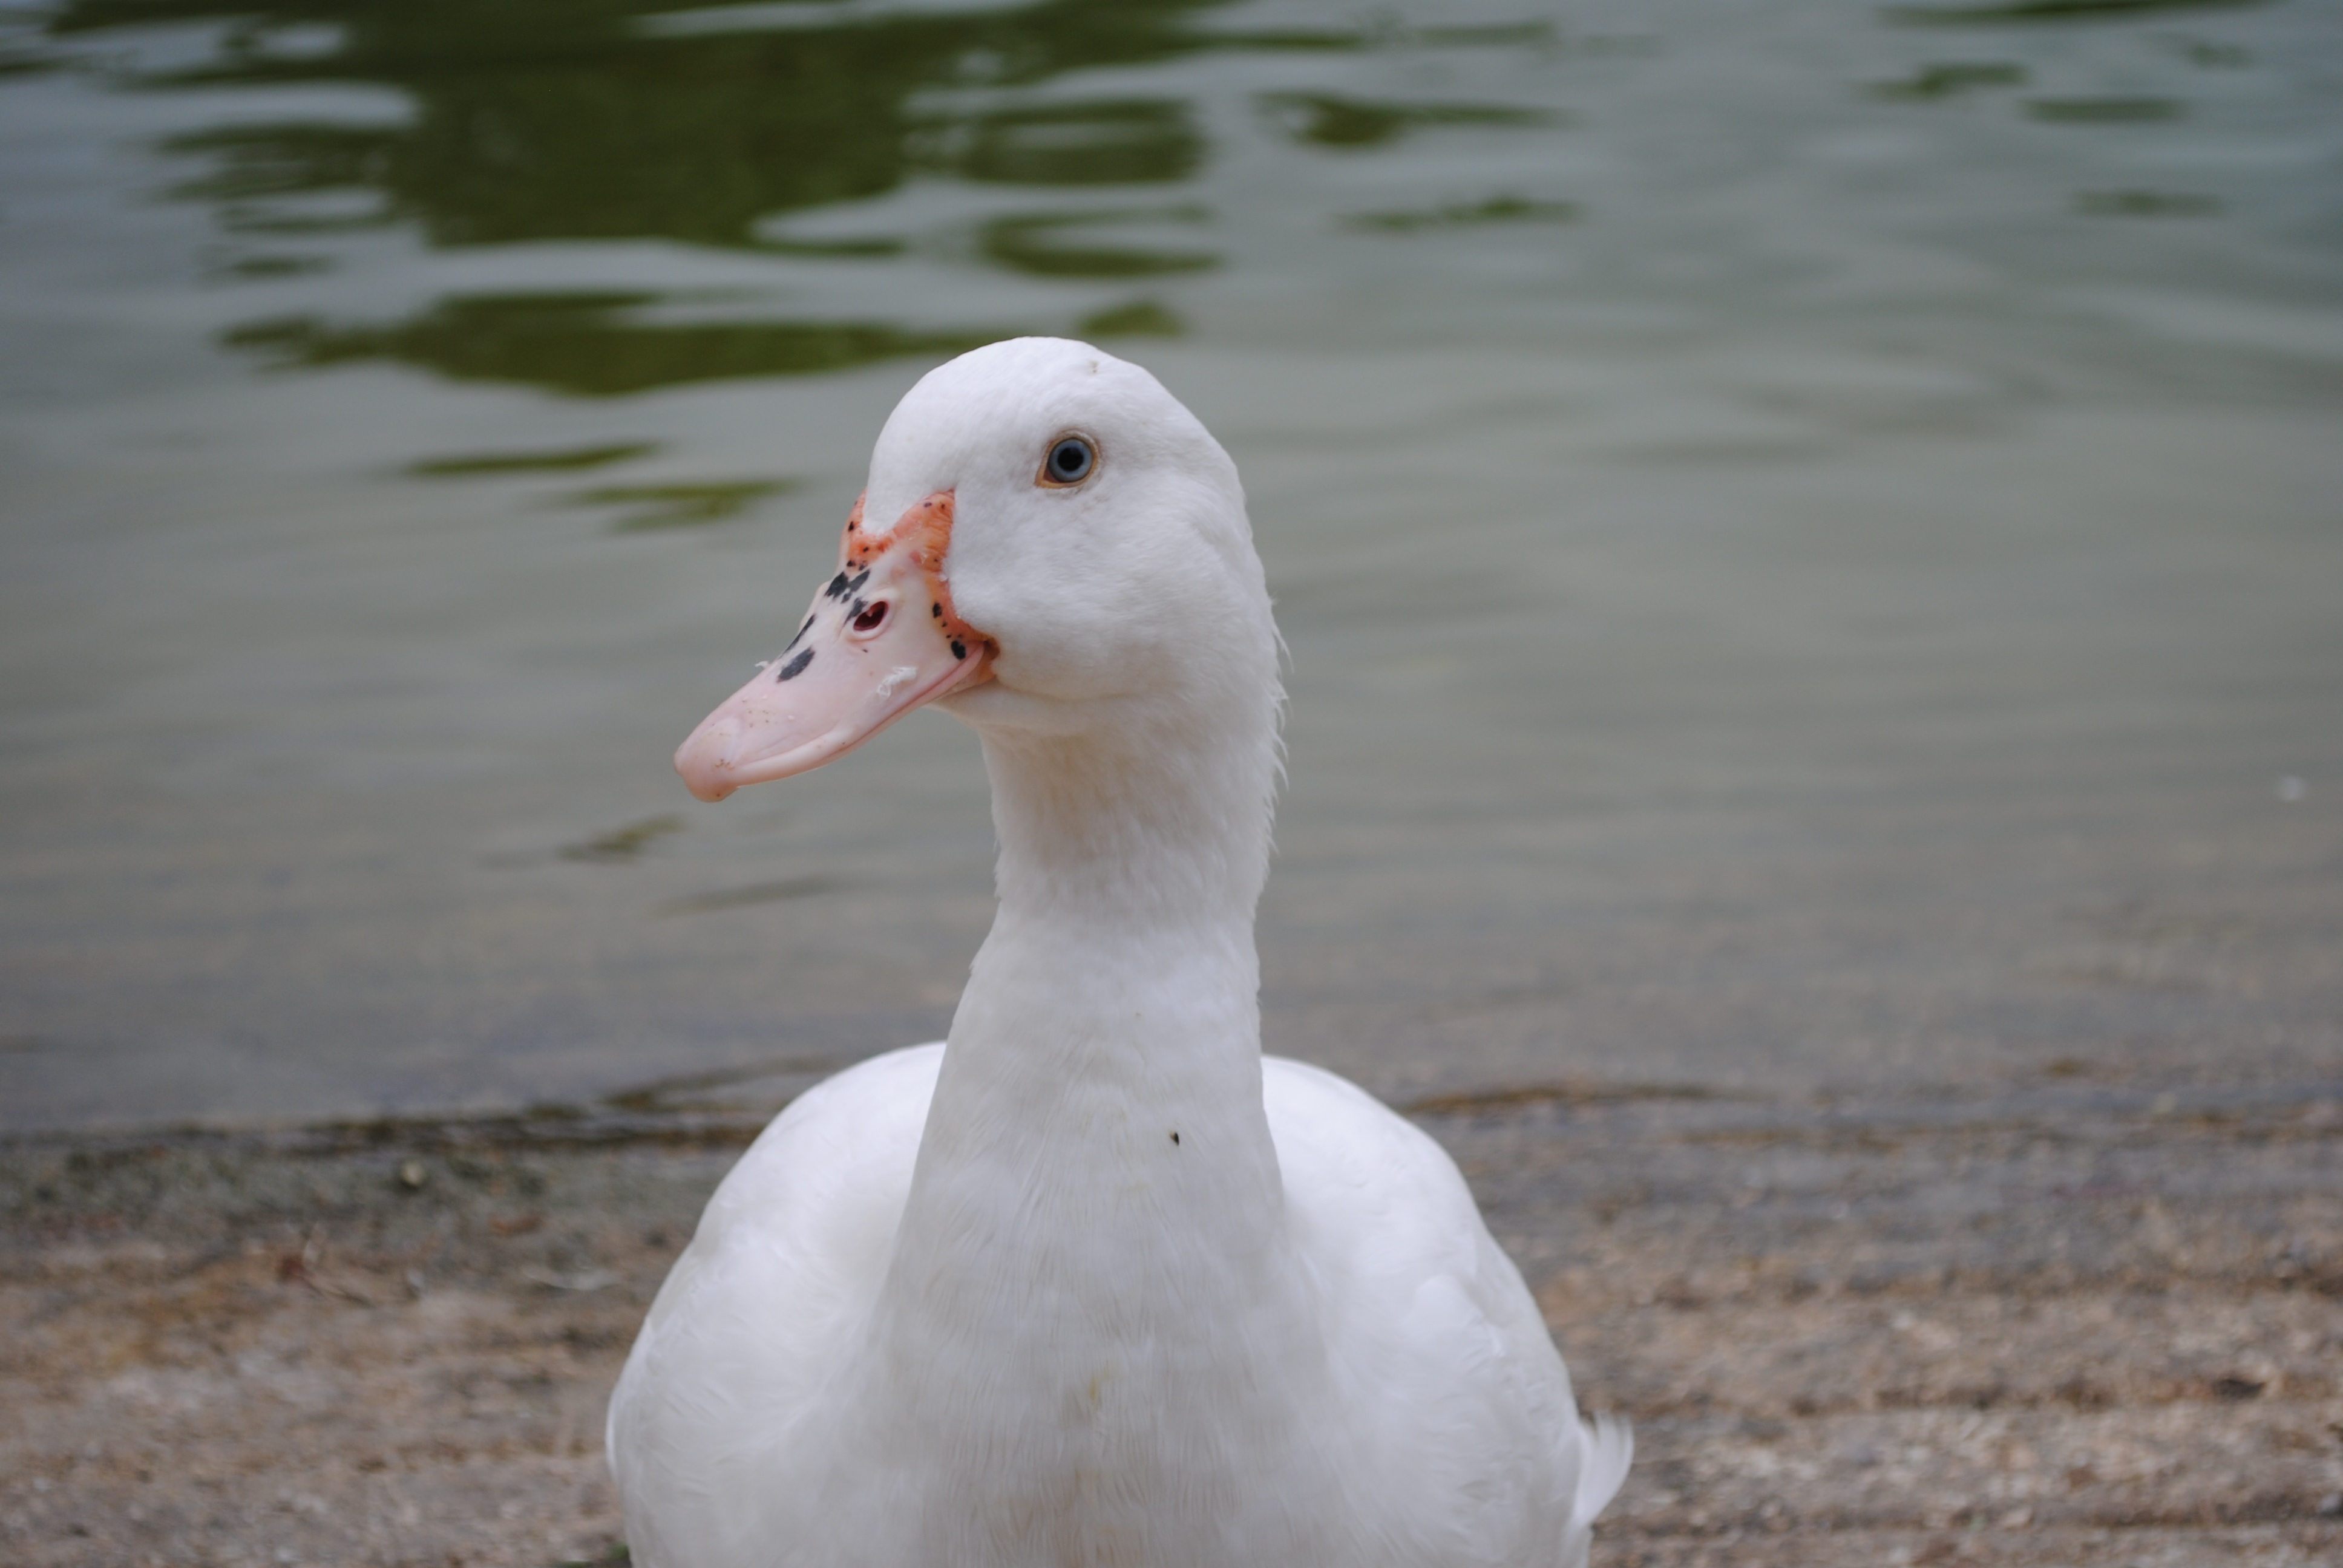
bird, wildlife, beak, fauna, swan, goose, vertebrate, waterfowl, water bird, ducks geese and swans